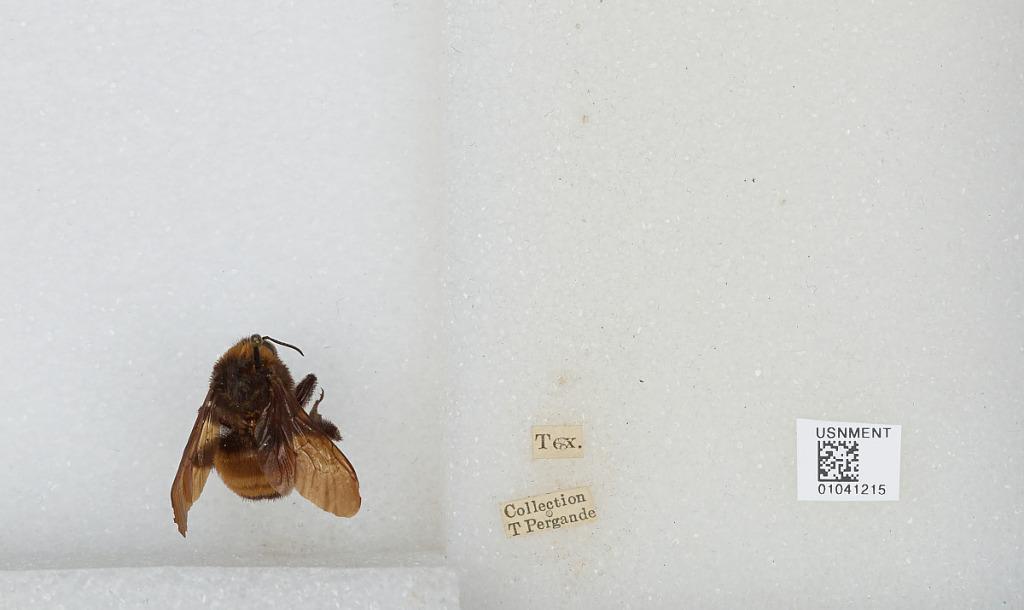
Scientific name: Bombus sp.
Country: United States
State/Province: Texas